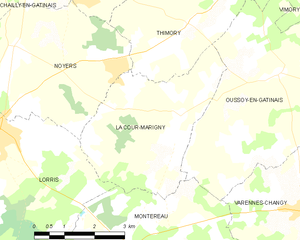
La Cour-Marigny est une commune française, située dans le département du Loiret en région Centre-Val de Loire.